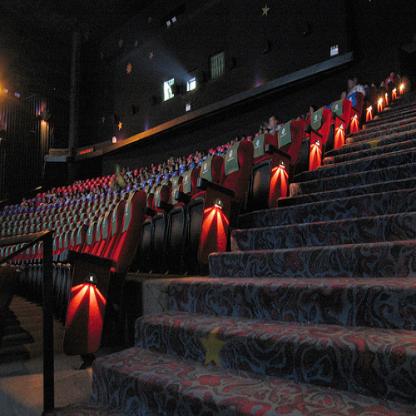
Scene: Indoor